Mérida (state)

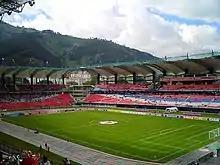
Metropolitan Stadium of Mérida

Among the most outstanding typical desserts are: the sweet polished (based on milk and covered with sugar), alfajores, guava sandwiches, milky candy and strawberries with cream, as well as drinks such as the Andean chicha, the calentaíto, mead, pineapple guarapo, blackberry wine and panela (paper).